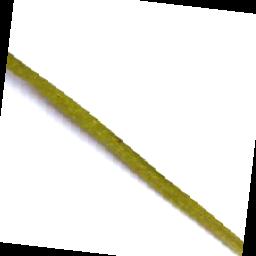
Label: Rice___Brown_Spot